Jelebu District

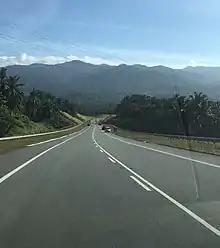
A section of the Negri Titiwangsa along the border between Jelebu and Seremban districts. Included in this stretch are the third and fourth tallest mountains in Negeri Sembilan, Mts. Telapak Buruk and Berembun

Amongst the seven districts of Negeri Sembilan, Jelebu is the most mountainous topographically as the Titiwangsa Mountains, the longest mountain range in Malaysia, transverses through the district. As a result, most of its terrain are dominated by forested undulating hills and mountain peaks. The Titiwangsa Mountains open up into a 77 sq km (30 sq mi) wide intermontane basin encompassing the central part of the district, of which major settlements like Kuala Klawang and Titi are situated in. The eastern and southern parts of the district are relatively flat, where agriculture flourished. Jelebu District is home to Negeri Sembilan's tallest mountain, Mount Besar Hantu (1,462 m), near the border with Pahang. The other significant peak within the district is Mount Telapak Buruk (1,193 m) on the border with Seremban District. The Pasoh Caves, the southernmost limestone cave complex in Malaysia, is also located in Jelebu. The Pasoh Caves are also known for being the first Paleolithic site in southern Peninsular Malaysia, as well as the southernmost in Malaysia.